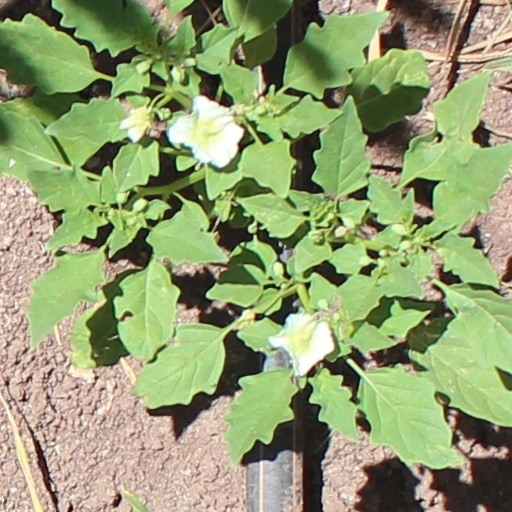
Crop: wheat